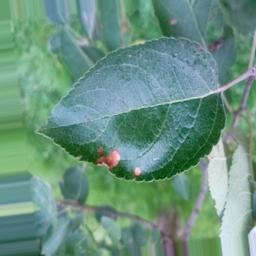
Label: Alternaria